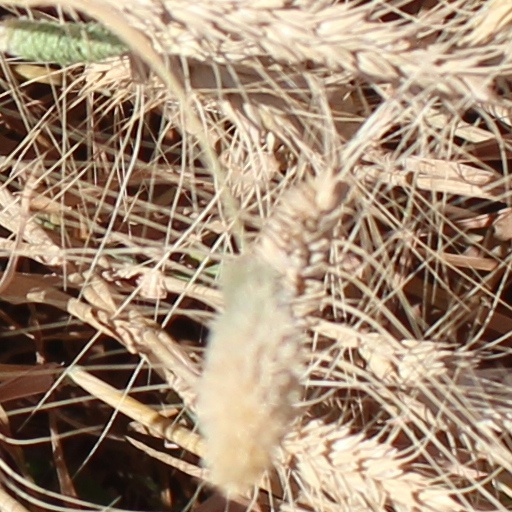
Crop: wheat